Oath Breaker (novel)

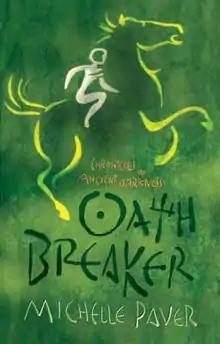

Oath Breaker is the fifth book in the "Chronicles of Ancient Darkness" series written by Michelle Paver and illustrated by Geoff Taylor. It was published in 2008 by Orion Children's Books.